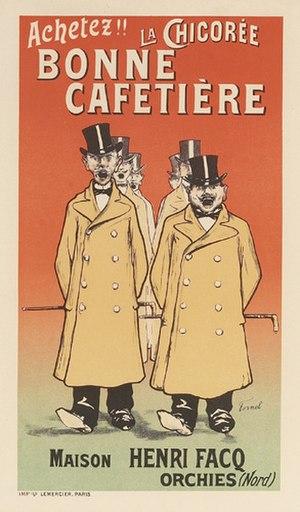
Fernand Fernel dit Fernel est un artiste peintre, illustrateur et affichiste belge.